Streetlam

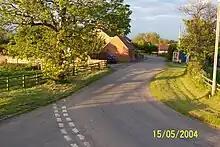
Streetlam centre, near sunset, 15 May 2004

The famous Wainwright's Coast to Coast Walk (C2C) passes through Streetlam, bringing several thousand hikers through the hamlet every season. Most people walk through Streetlam between April and October and many relax on the grass or in the shade of the trees before moving on to the next village, Danby Wiske, where there is a pub.